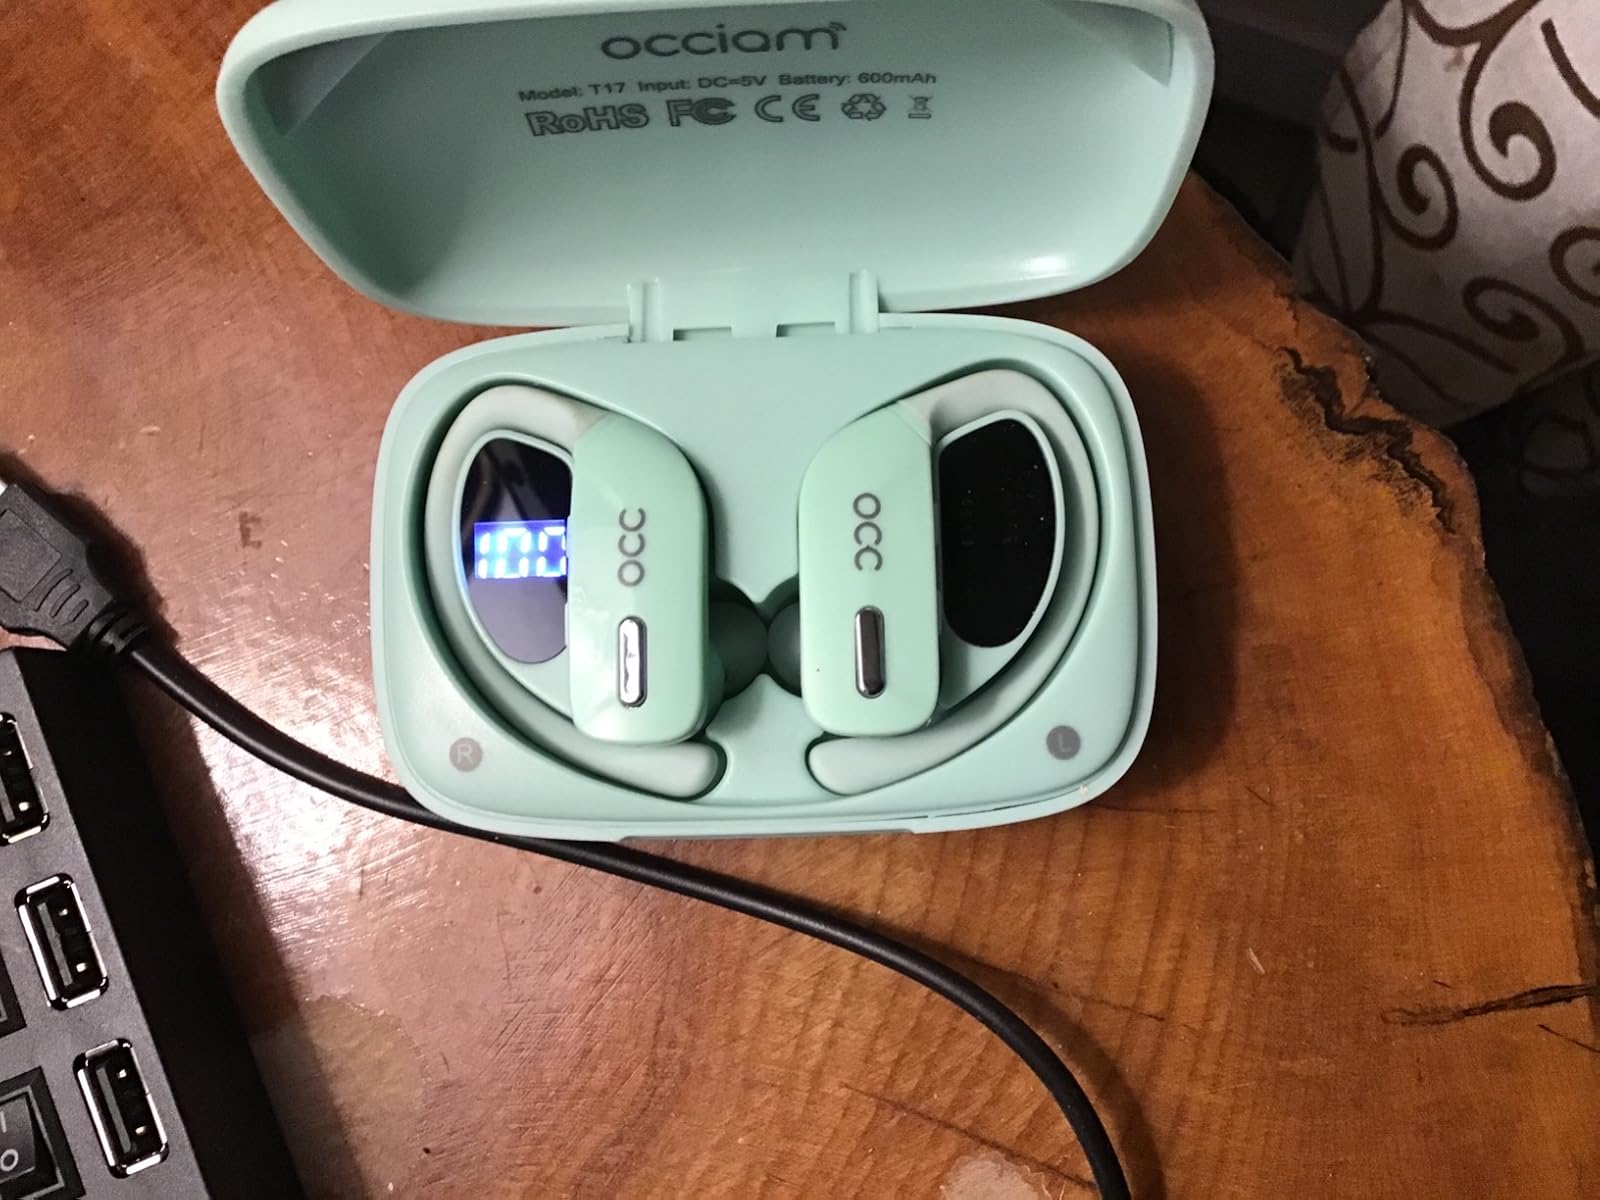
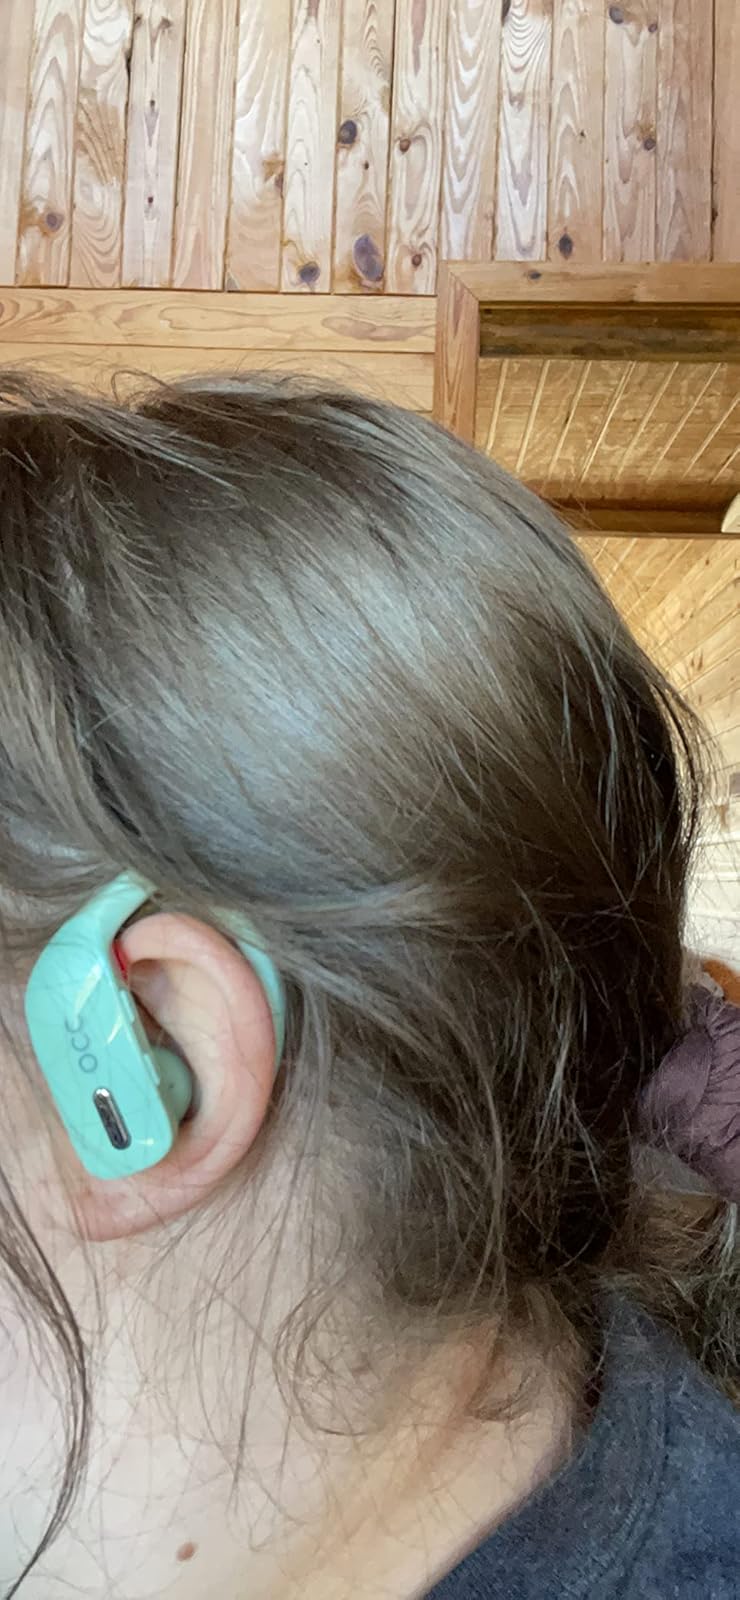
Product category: earbuds
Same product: yes